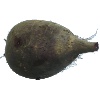
Label: beetroot